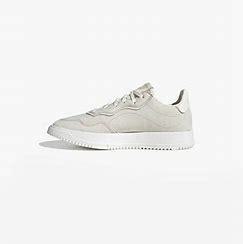
Brand: Adidas
Model: SC Premiere